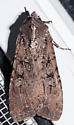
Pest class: cutworms